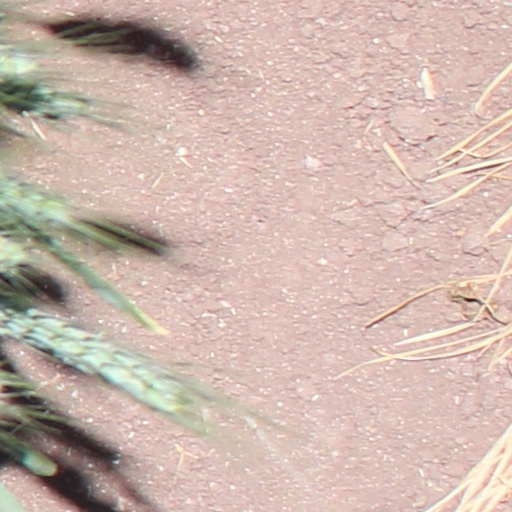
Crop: wheat